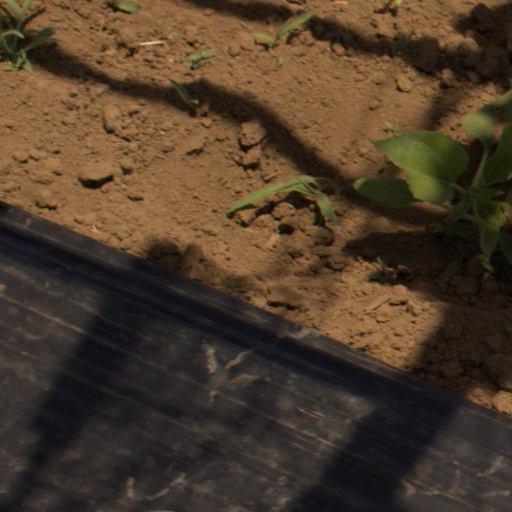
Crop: Jerusalem artichoke